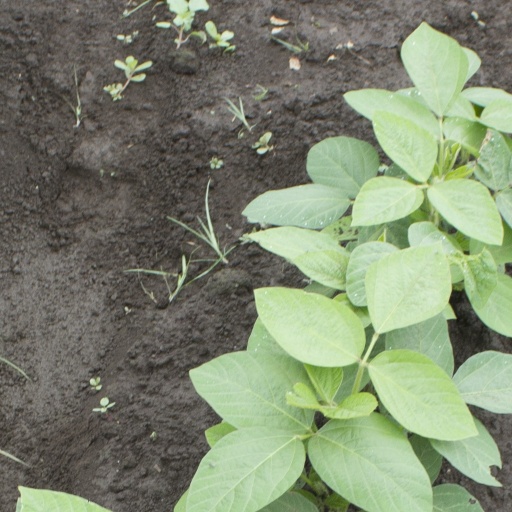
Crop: soybean